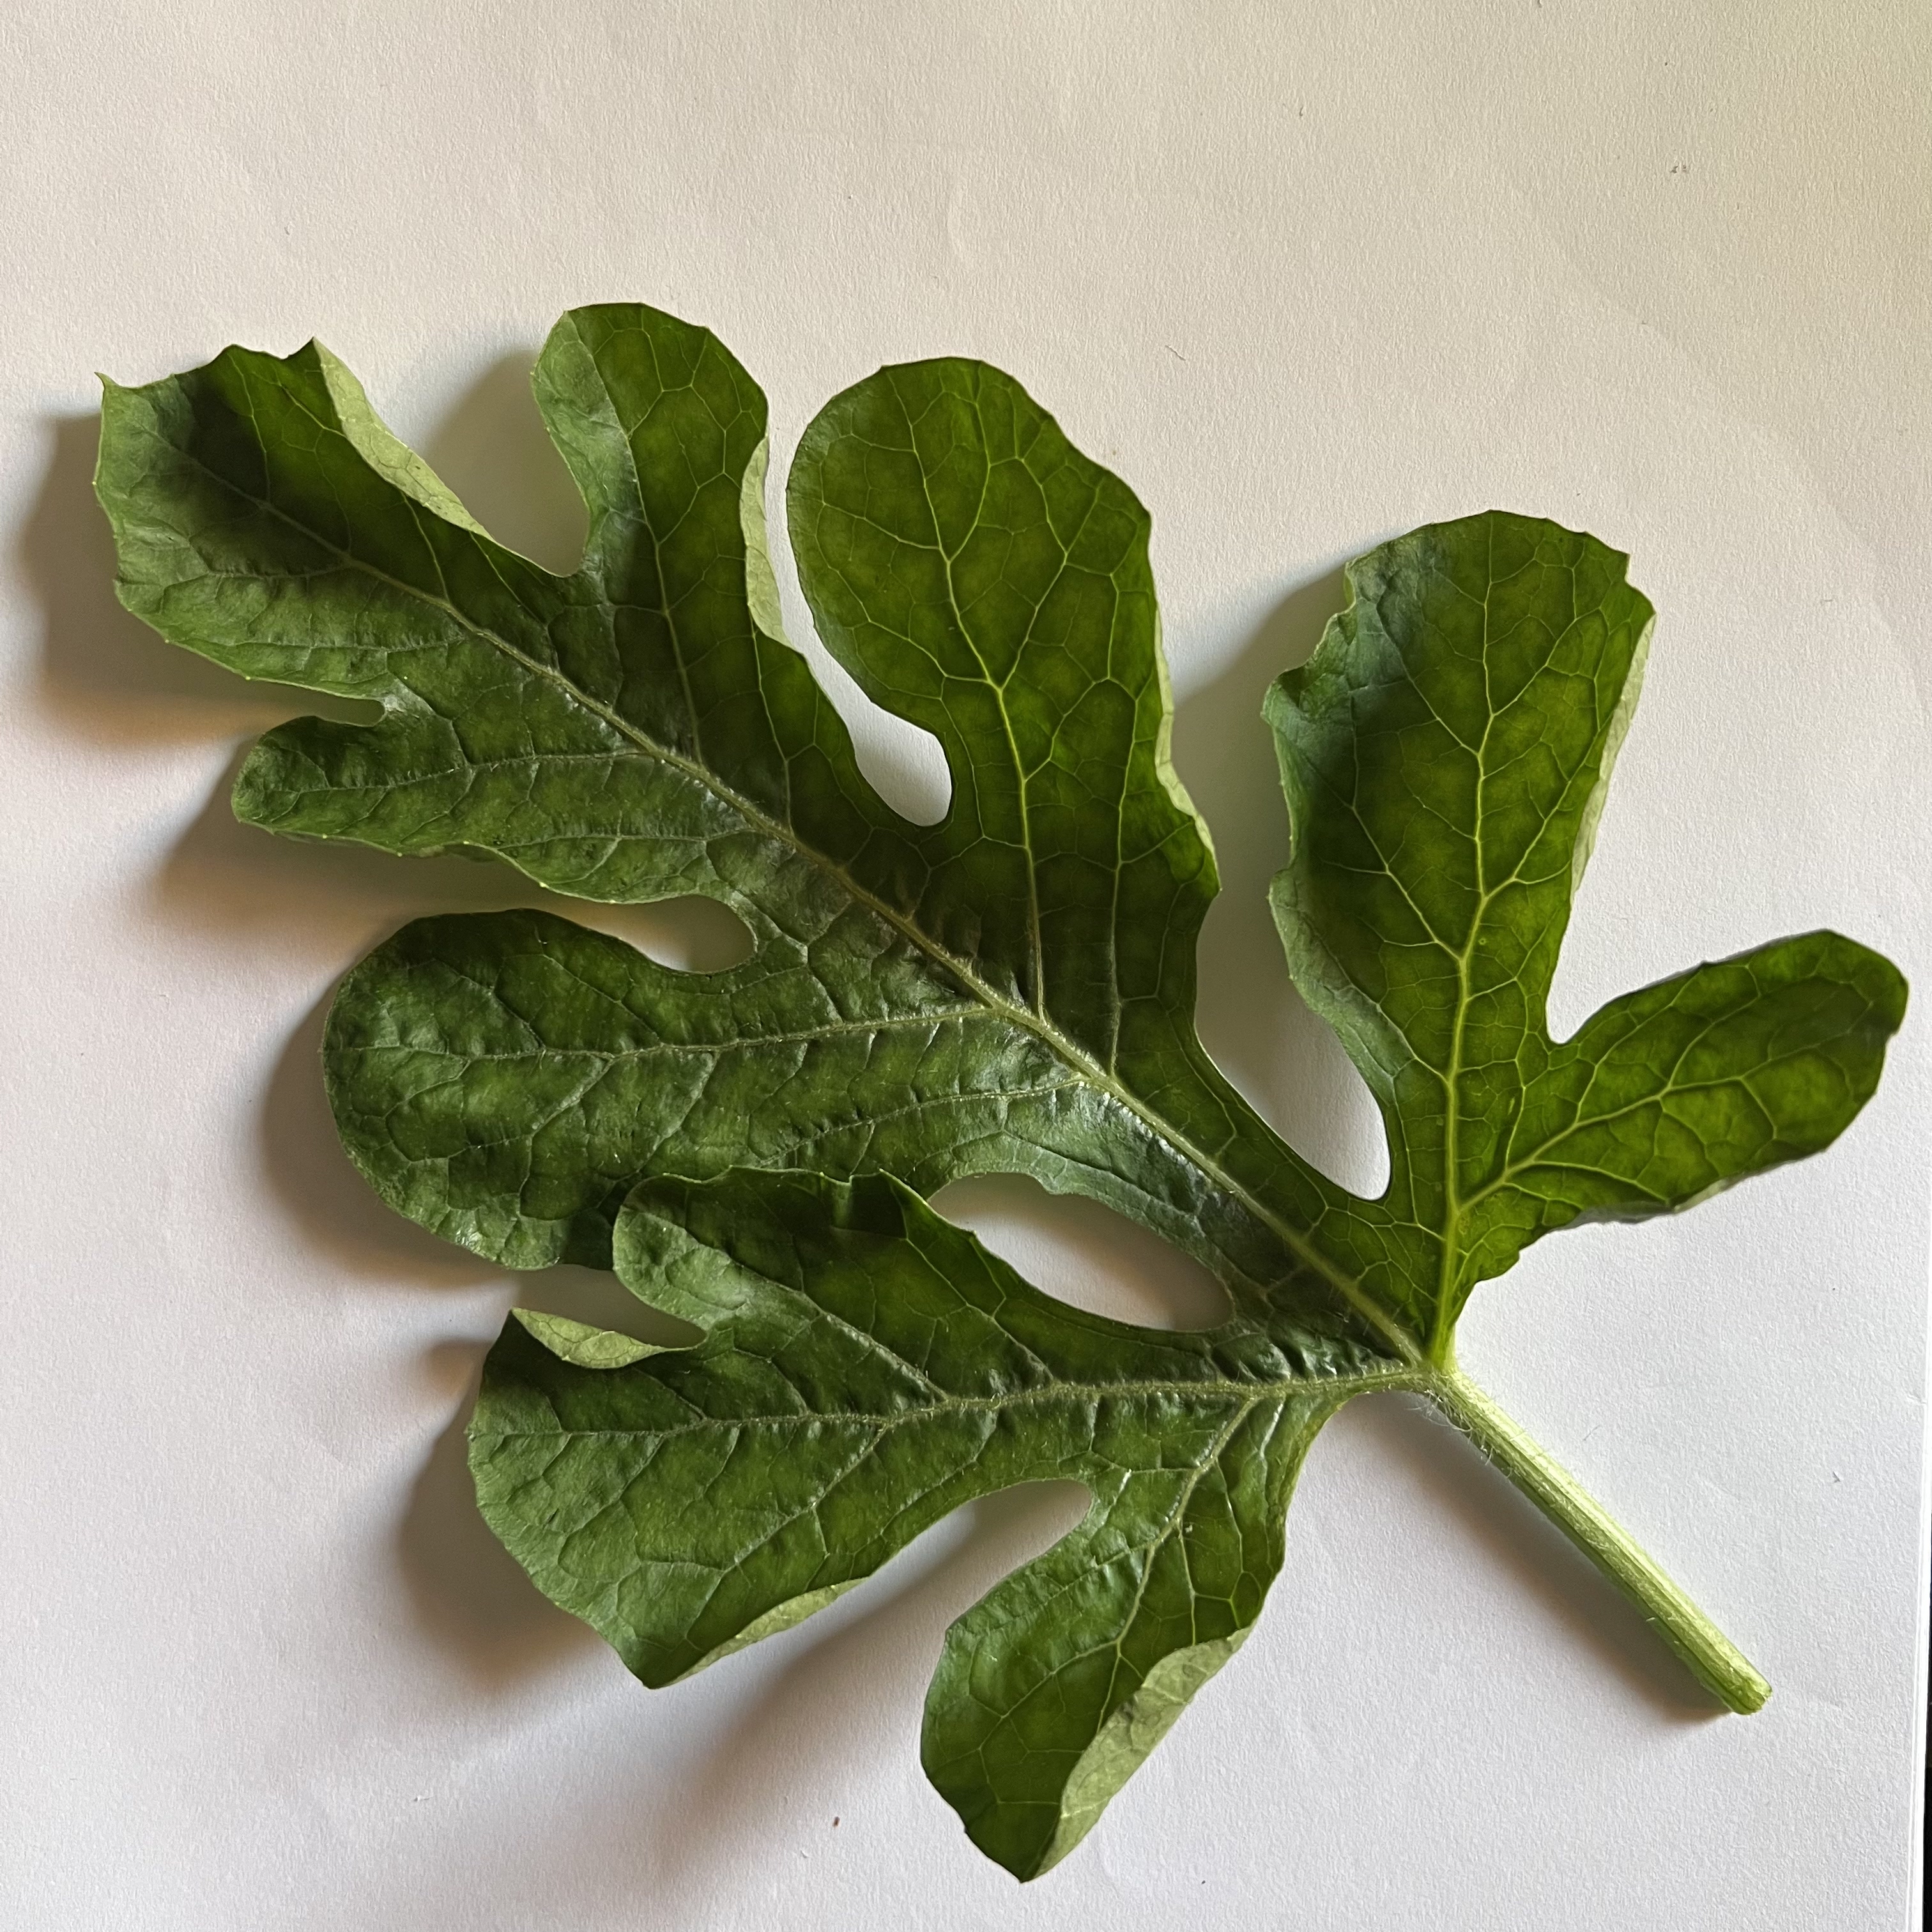
Label: Healthy